Unclean spirit

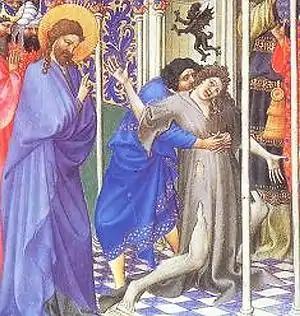
Jesus drives out an unclean spirit, from the 15th-century "Très Riches Heures"

In English translations of the Bible, unclean spirit is a common rendering of Greek pneuma akatharton (πνεῦμα ἀκάθαρτον; plural "pneumata akatharta" (πνεύματα ἀκάθαρτα)), which in its single occurrence in the Septuagint translates Hebrew "".